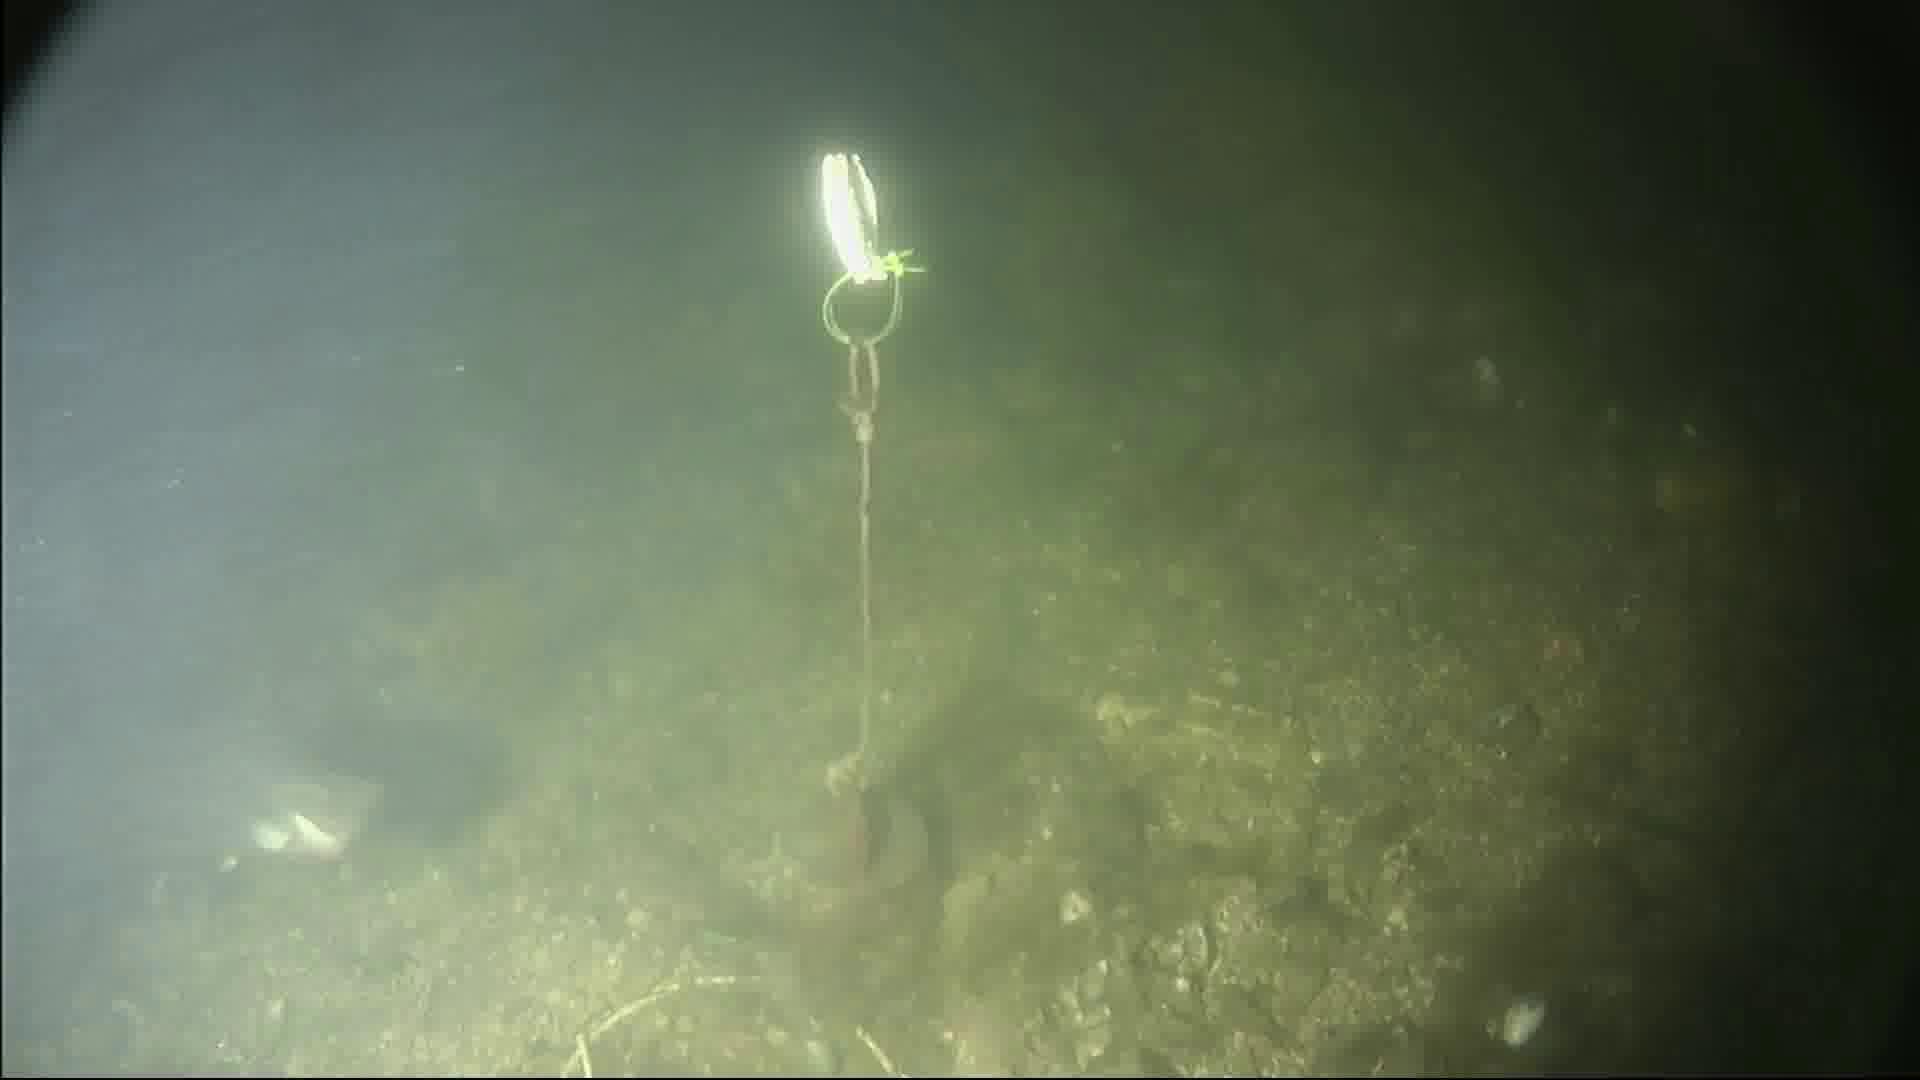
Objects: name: fish
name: crab